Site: brandenburg
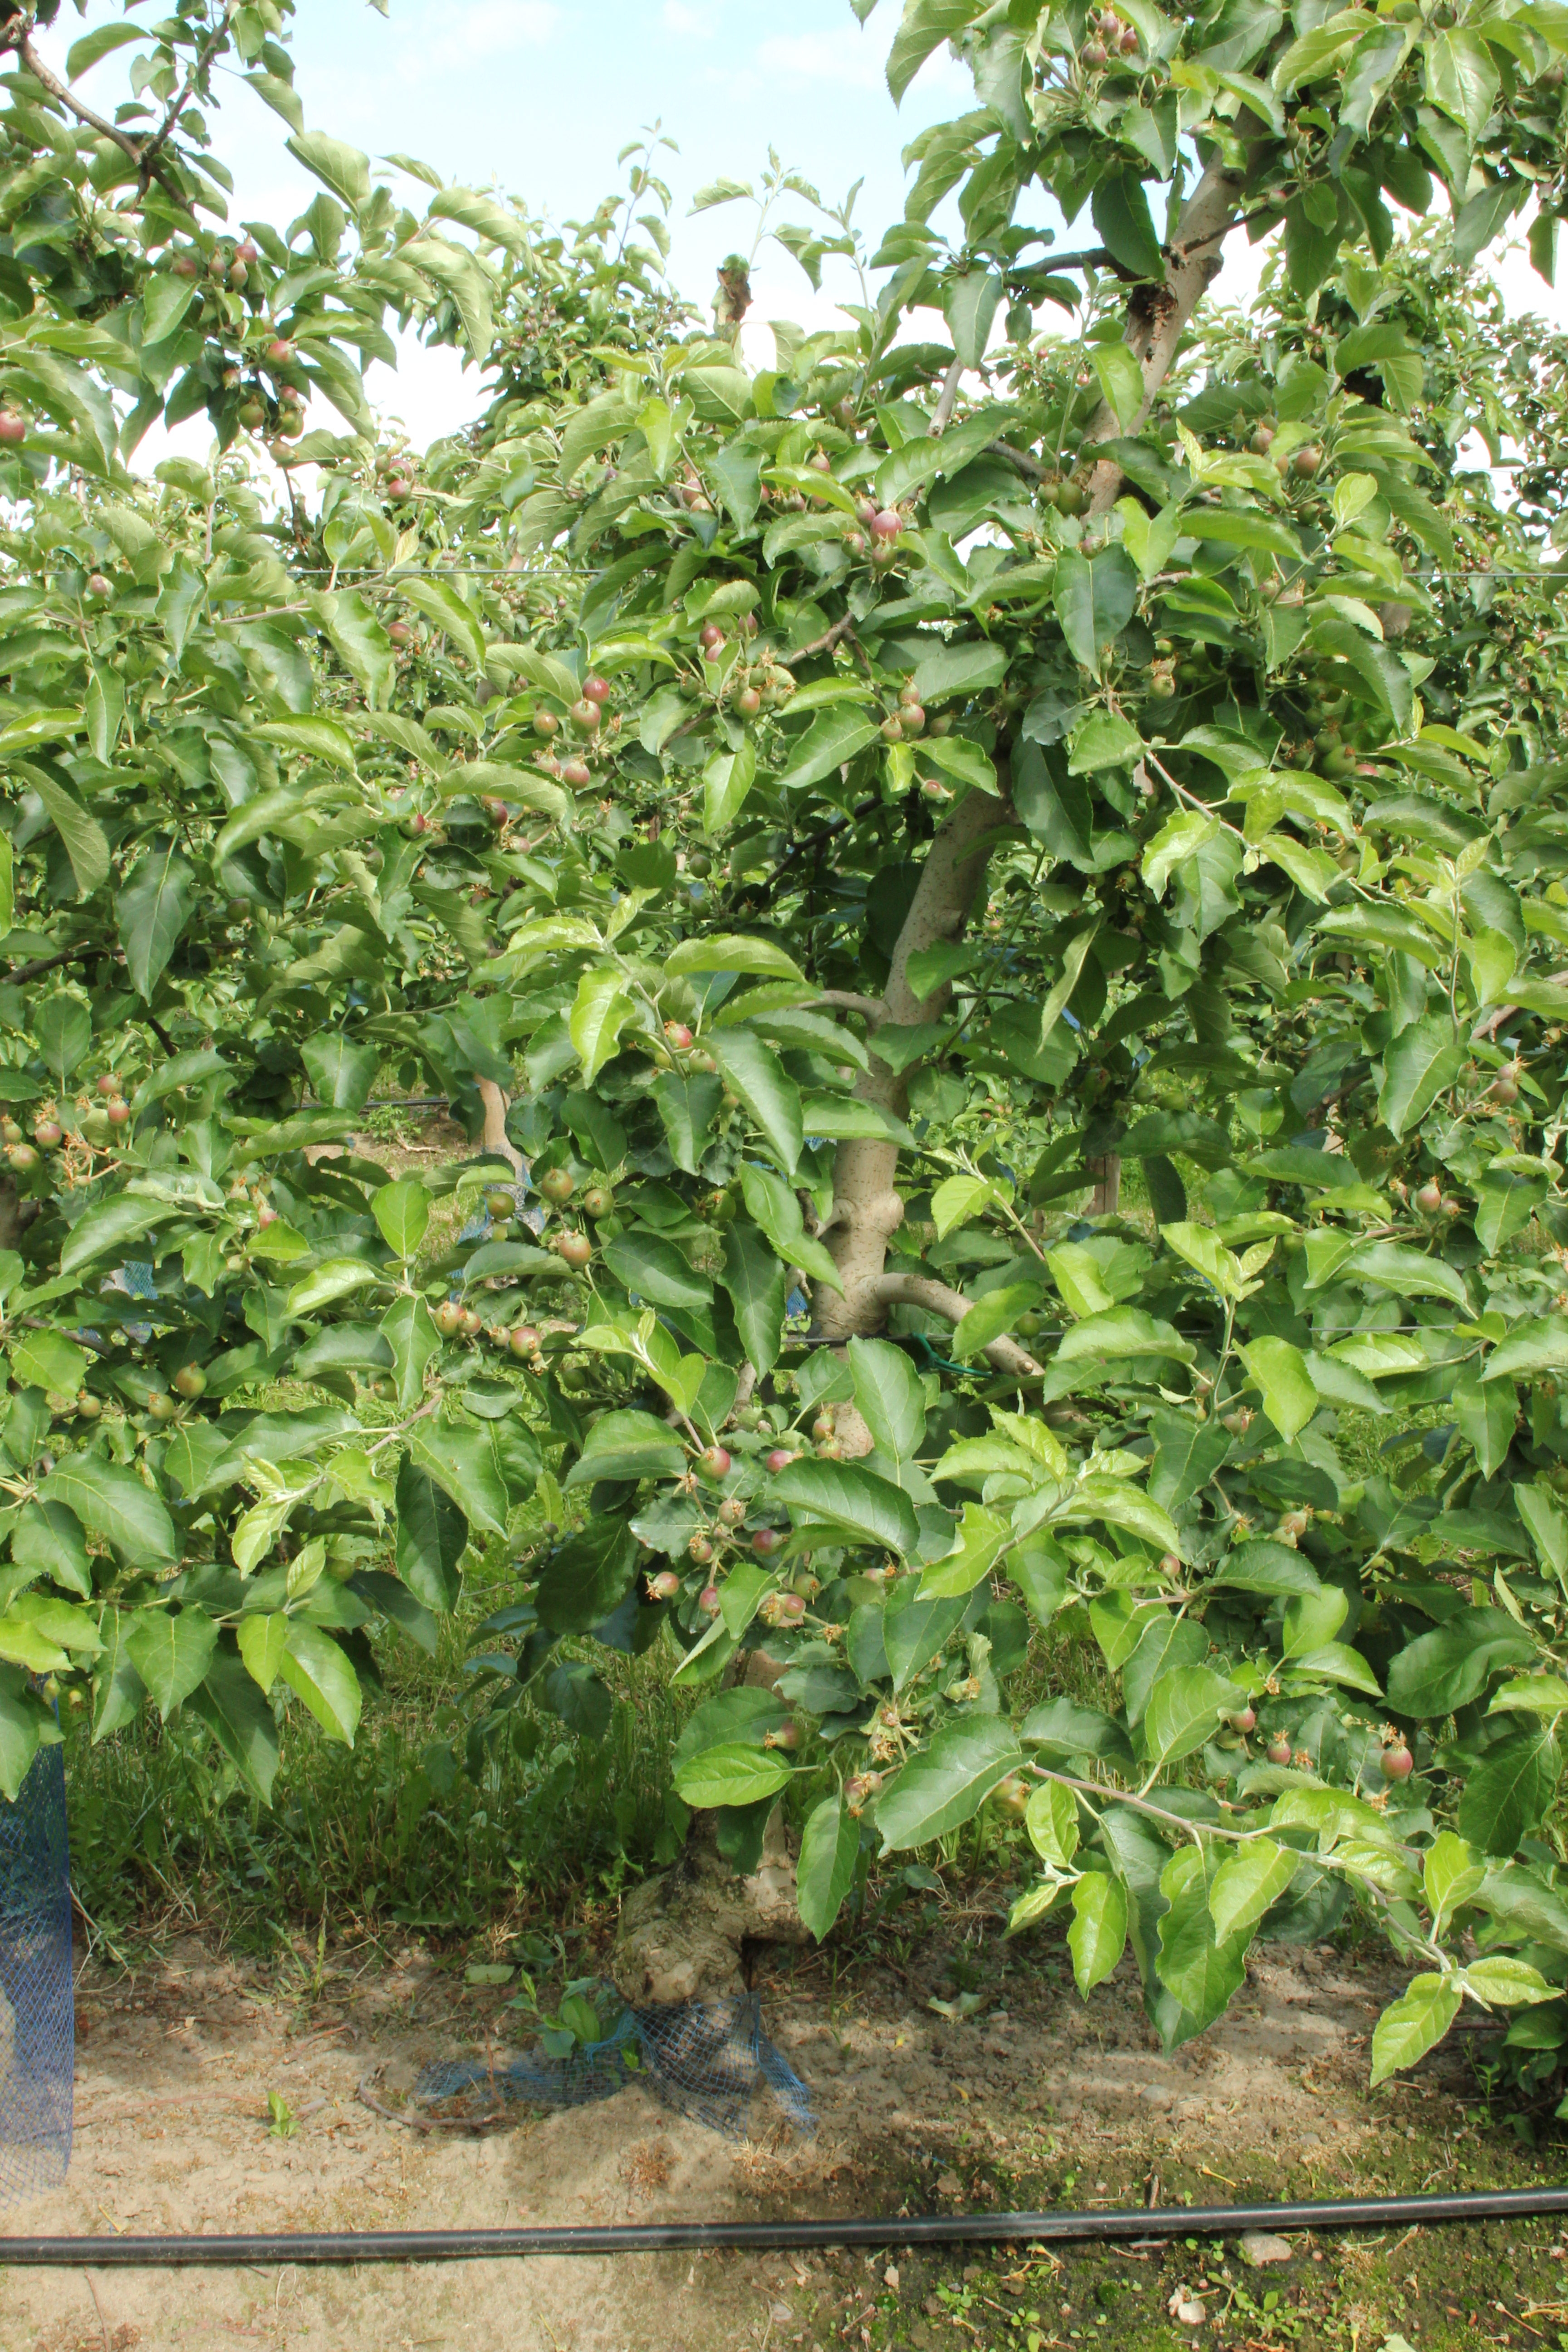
Growth stage (BBCH 72): Development of fruit